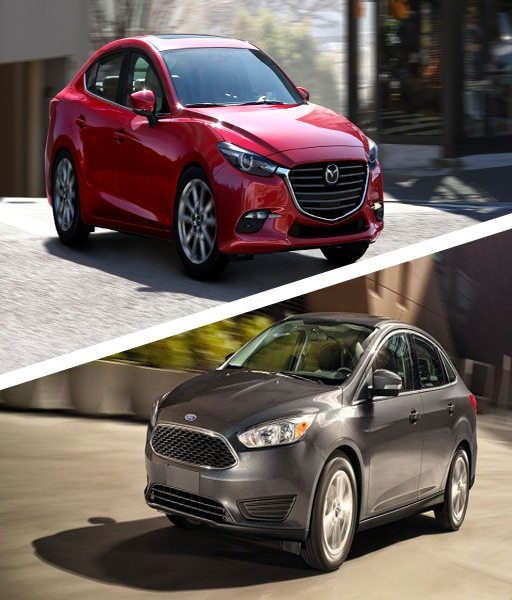
automobile model : which is best ?